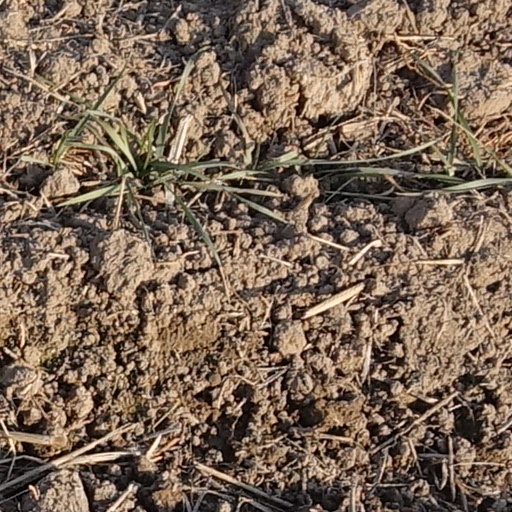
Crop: wheat